Add The Words, Idaho

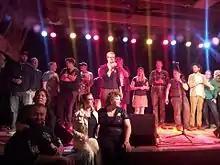
Nicole LeFavour, speaking at a bail benefit held at the Visual Arts Collective, presents a few of the activists who had been arrested

Add The Words, Idaho is an LGBTQ activist group and political action committee (PAC) in the United States, extant since 2010, which advocates adding the words "sexual orientation" and "gender identity" to the state's human rights act; this group grew out of several others which had been advocating the same. After ten years, however, Add The Words activists have been unable to achieve any statewide protections for LGBTQ Idahoans. An associated all-volunteer direct action group, "Add The 4 Words Idaho", under the leadership of former state senator Nicole LeFavour, undertook a series of civil disobedience protests beginning on February 3, 2014, at the Idaho Capitol. (The PAC and the direct action group are commonly conflated as "Add The Words". This article covers the series of peaceful direct actions/protests, the associated peaceful demonstrations, and the resultant printing and hearing of HB 002, which ultimately died in committee.)